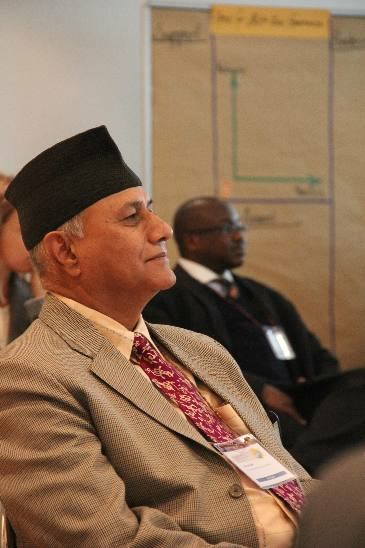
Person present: Yes